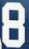
Number: 8